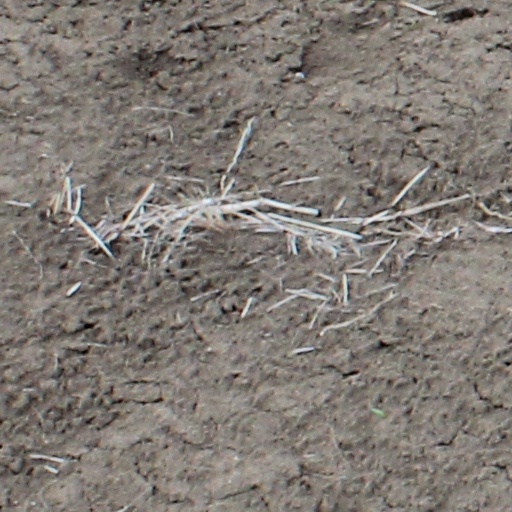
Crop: wheat